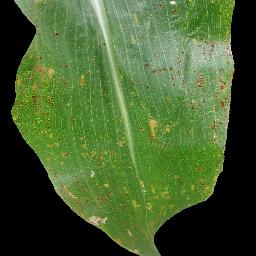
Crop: corn
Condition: (maize)_common_rust